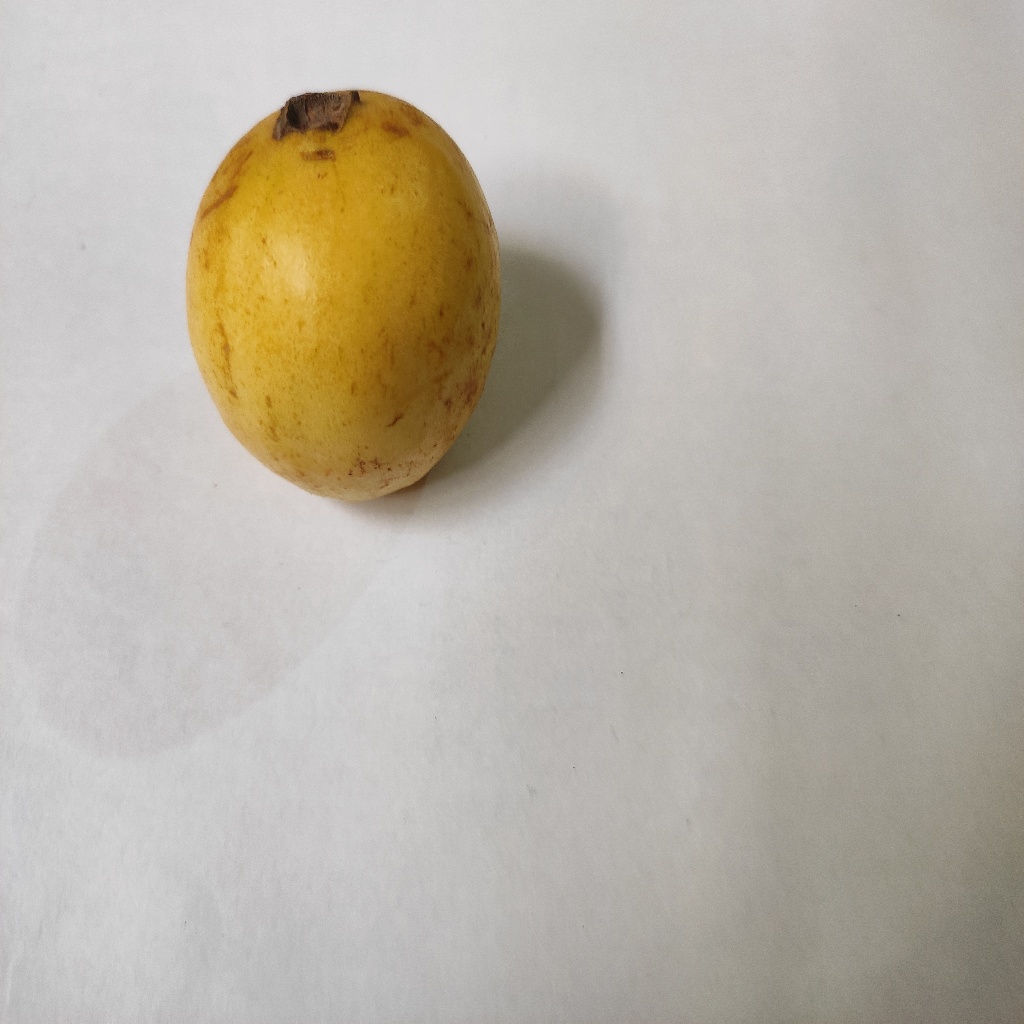
Crop: guava
Quality class: Class_A